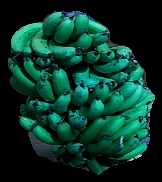
Variety: pachbale
Grade: grade3